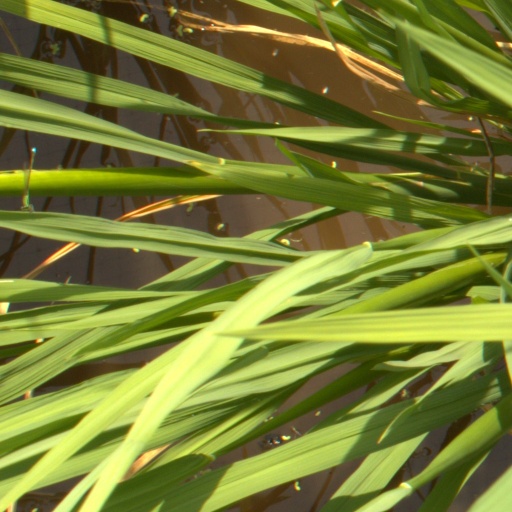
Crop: rice